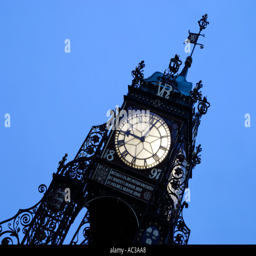
evening that surround a city